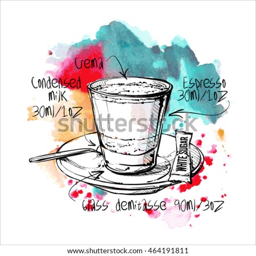
hand draw of coffee cup on a watercolor background .